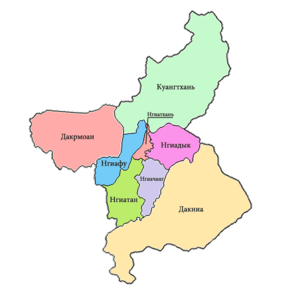
Gia Nghĩa est une ville de la province de Đắk Nông dans dans les hauts Plateaux du Centre au Viêt Nam.